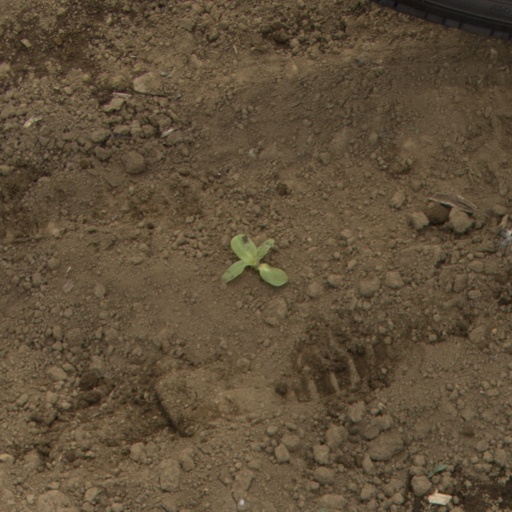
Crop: Jerusalem artichoke